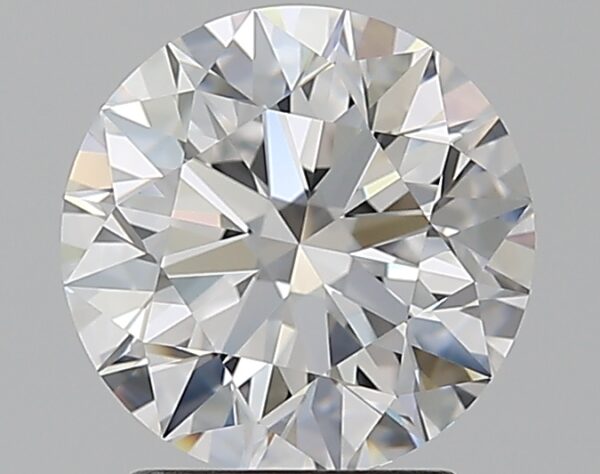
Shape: round
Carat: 2.01
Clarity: VVS1
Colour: D
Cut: EX
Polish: EX
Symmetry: EX
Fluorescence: F
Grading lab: GIA
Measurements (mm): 8.04 x 8.06 x 5.04